2009 Super League Grand Final

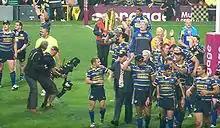
Leeds Rhinos celebrate their victory.

It was the Rhinos' two-try hero, Lee Smith's final game for Leeds before moving to rugby union. Leeds' forward Kevin Sinfield was awarded the Harry Sunderland Trophy as man-of-the-match.